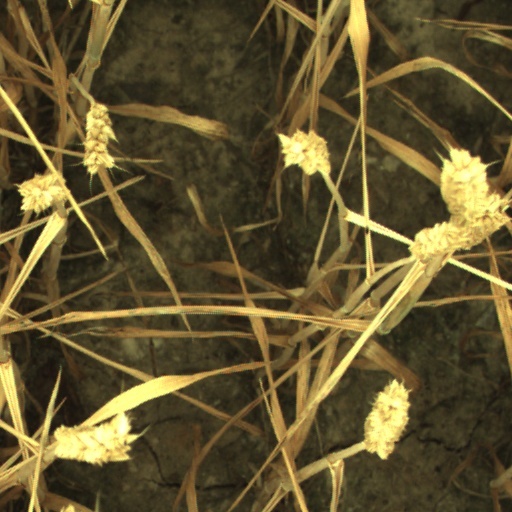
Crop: wheat